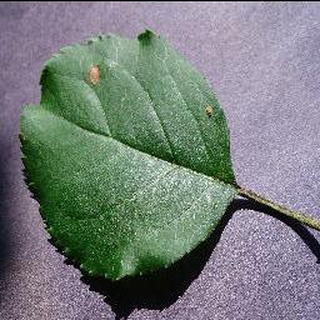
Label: apple_black_rot